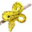
Label: snake